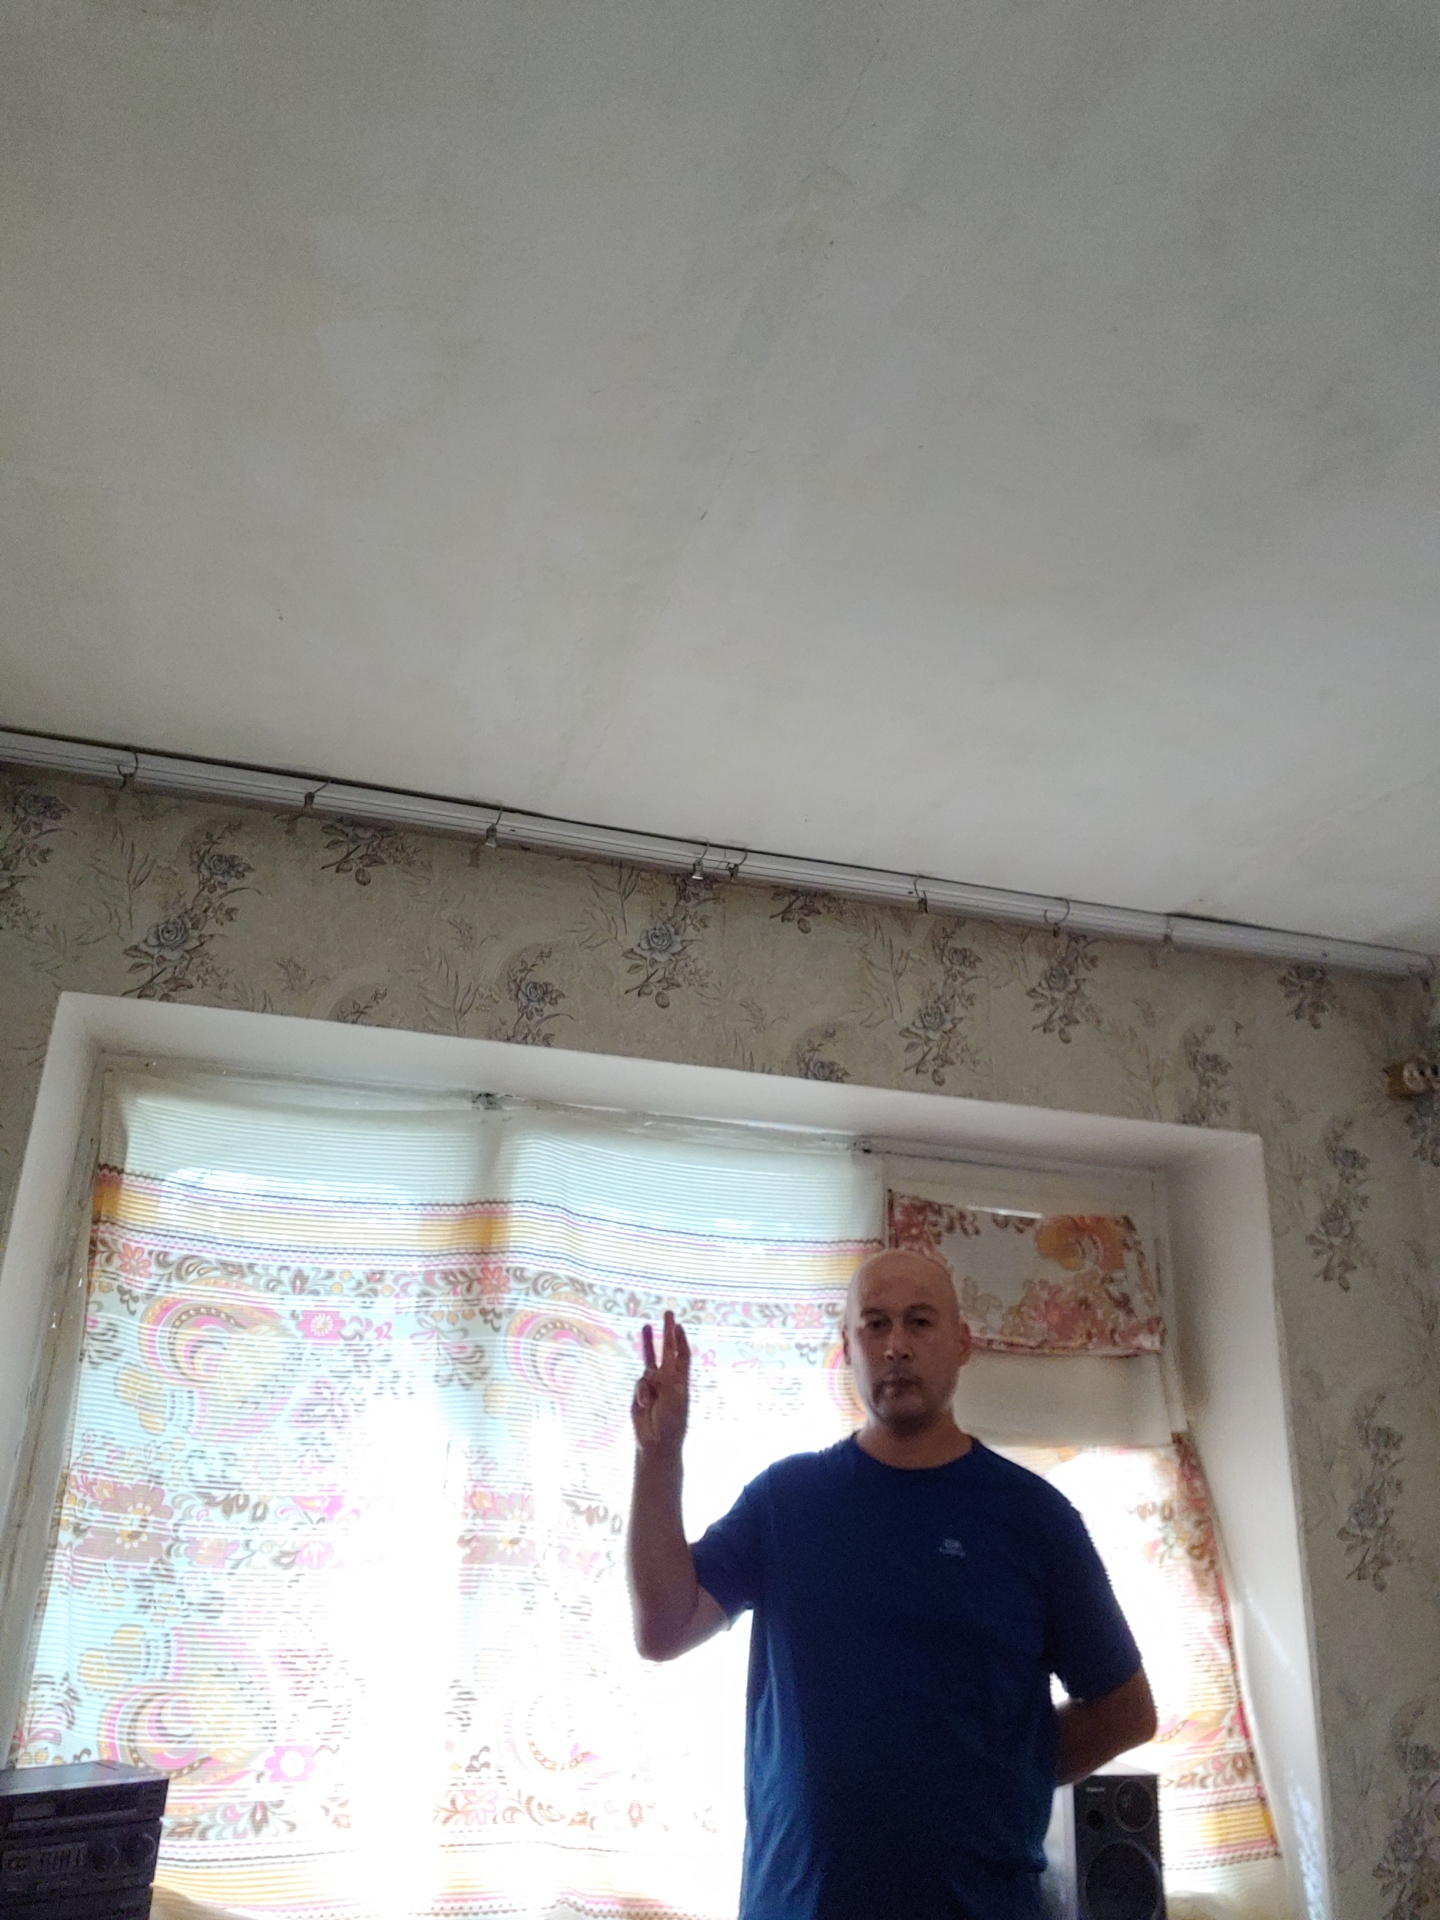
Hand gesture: three